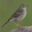
Label: bird